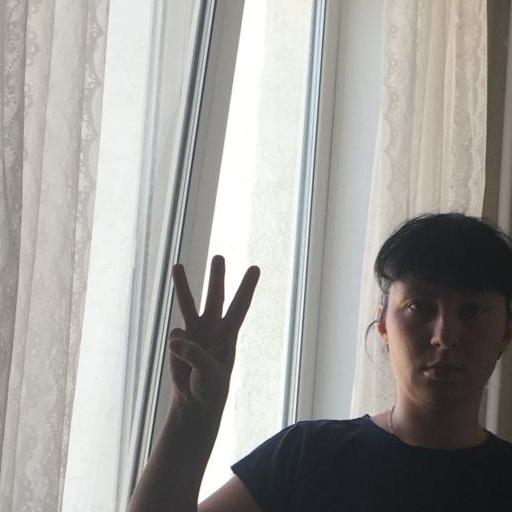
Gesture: three